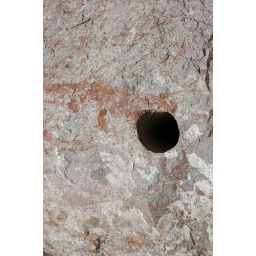
Hole in a rock at the base of A Mountain.